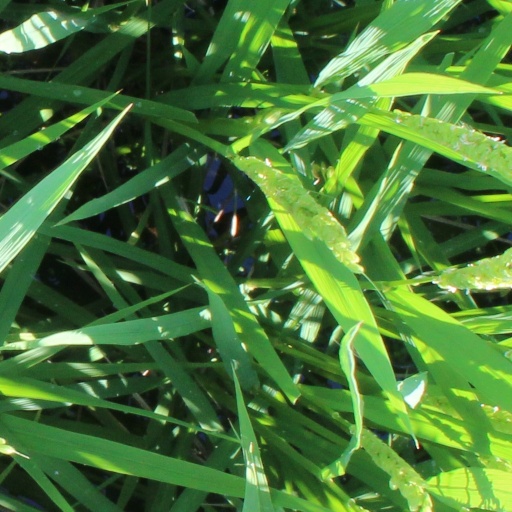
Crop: rice